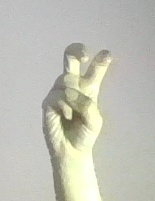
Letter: toot